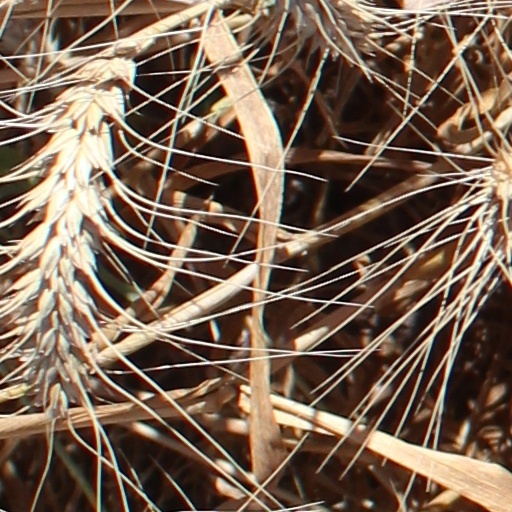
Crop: wheat